Cora Webb Bass

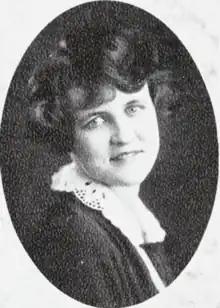
Cora Webb Bass, from the 1927 yearbook of the Mississippi State College for Women

Cora Webb Bass Donnelly (September 3, 1906 – June 15, 1987) was an American educator, clubwoman, artist, and personnel director. She was a lieutenant colonel in the Women's Army Corps during World War II.